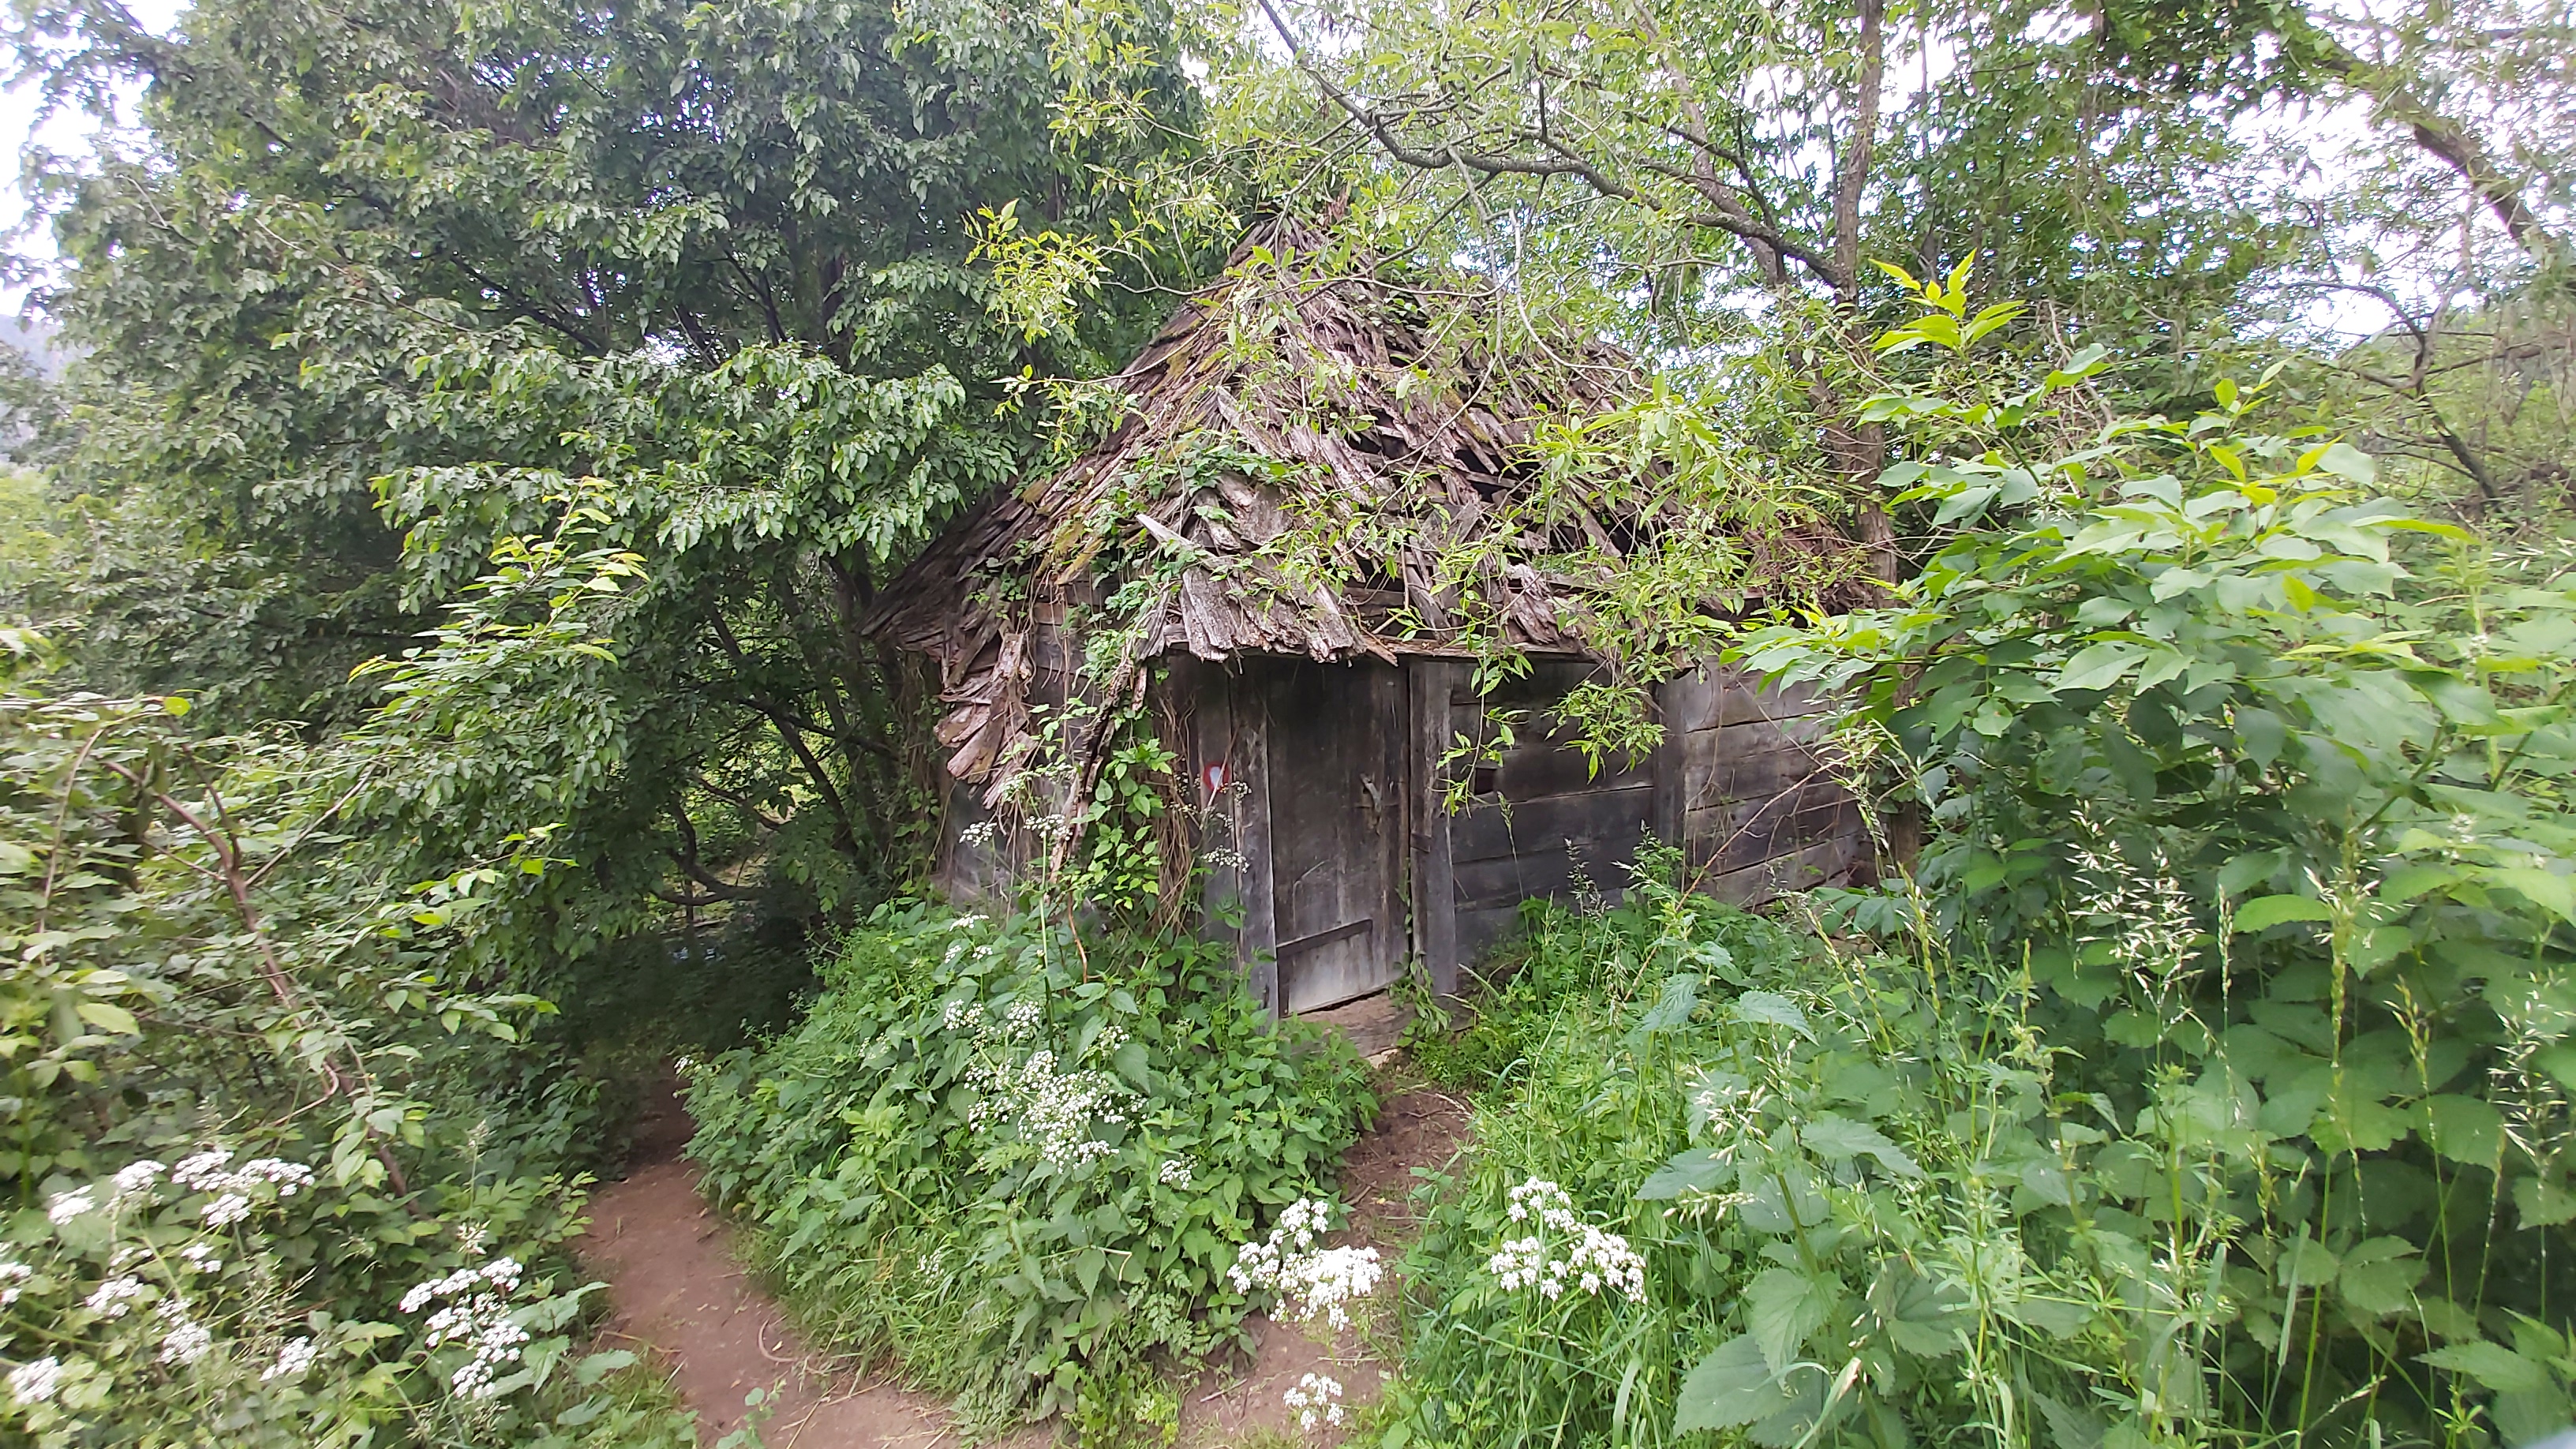
house, wooden, old, forest, house in the forest, green, no people, no person, empty house, abandoned, tree, nature, grass, plant, vegetation, property, nature reserve, jungle, leaf, botany, plant community, rainforest, rural area, shrub, real estate, architecture, building, cottage, hut, woodland, home, garden, shack, groundcover, shrubland